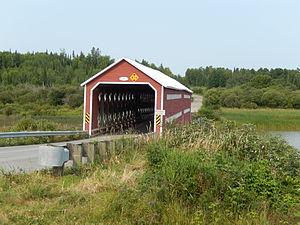
Le pont de l'Île, qui relie l'île Nepawa à la terre ferme à Clerval
Clerval est une municipalité canadienne de la province de Québec, située dans la municipalité régionale de comté d'Abitibi-Ouest et dans la région administrative Abitibi-Témiscamingue.